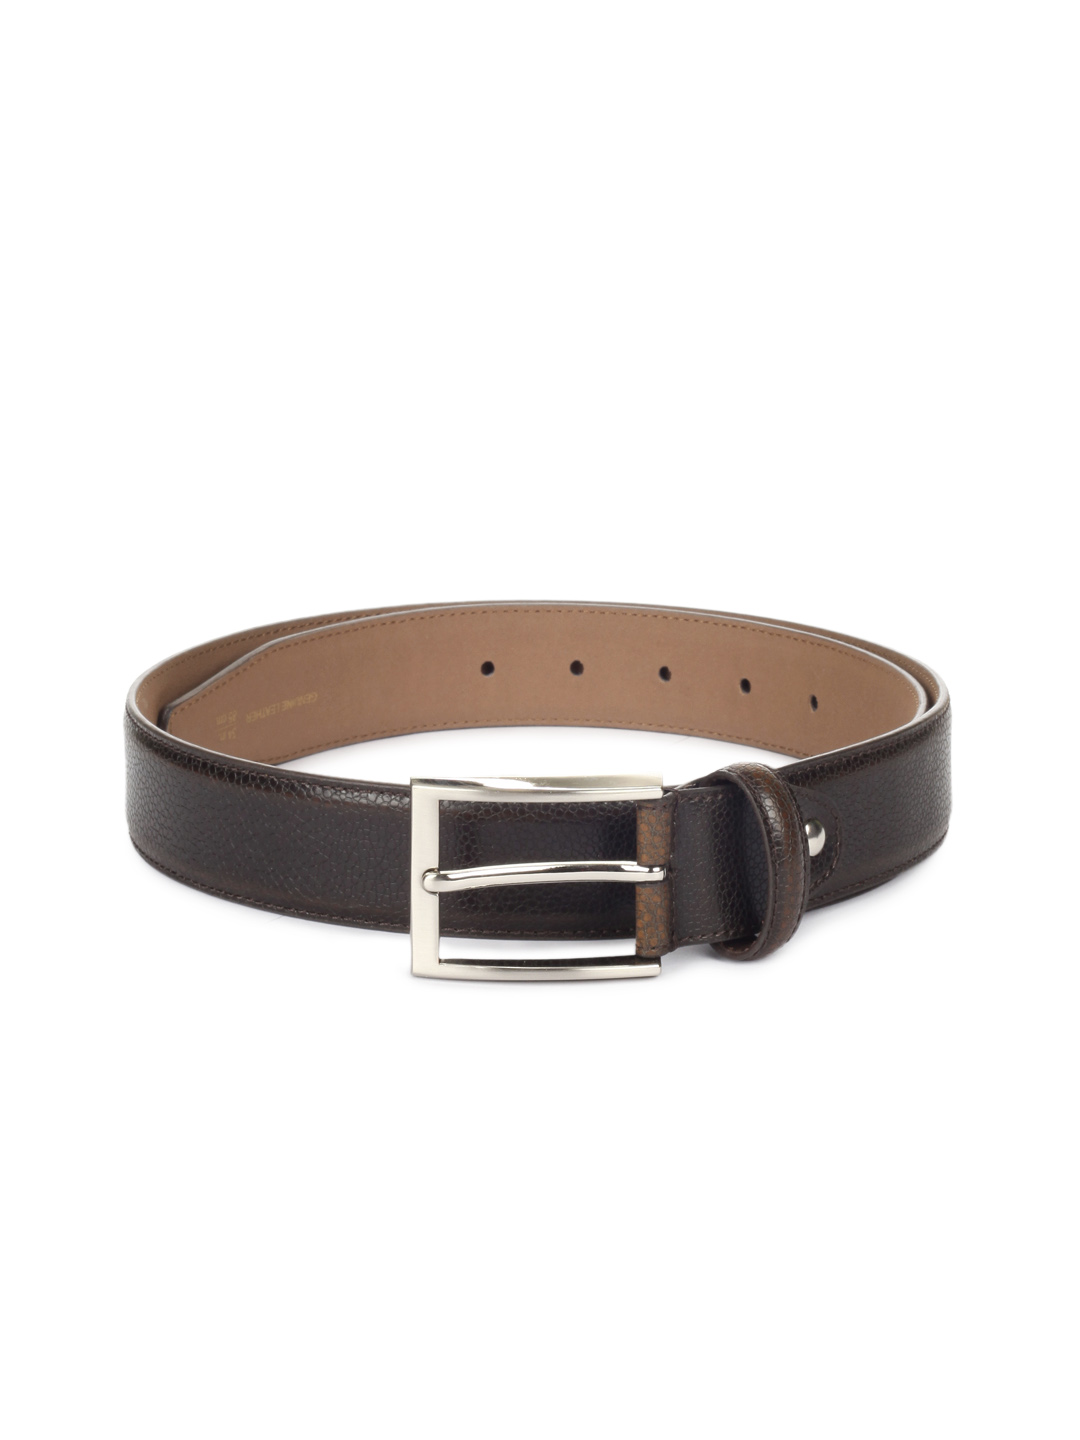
Peter England Men Brown Belt
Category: Accessories / Belts / Belts
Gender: Men
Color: Brown
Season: Summer 2012
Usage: Casual